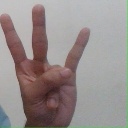
अक्षर: क्ष